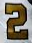
Number: 2